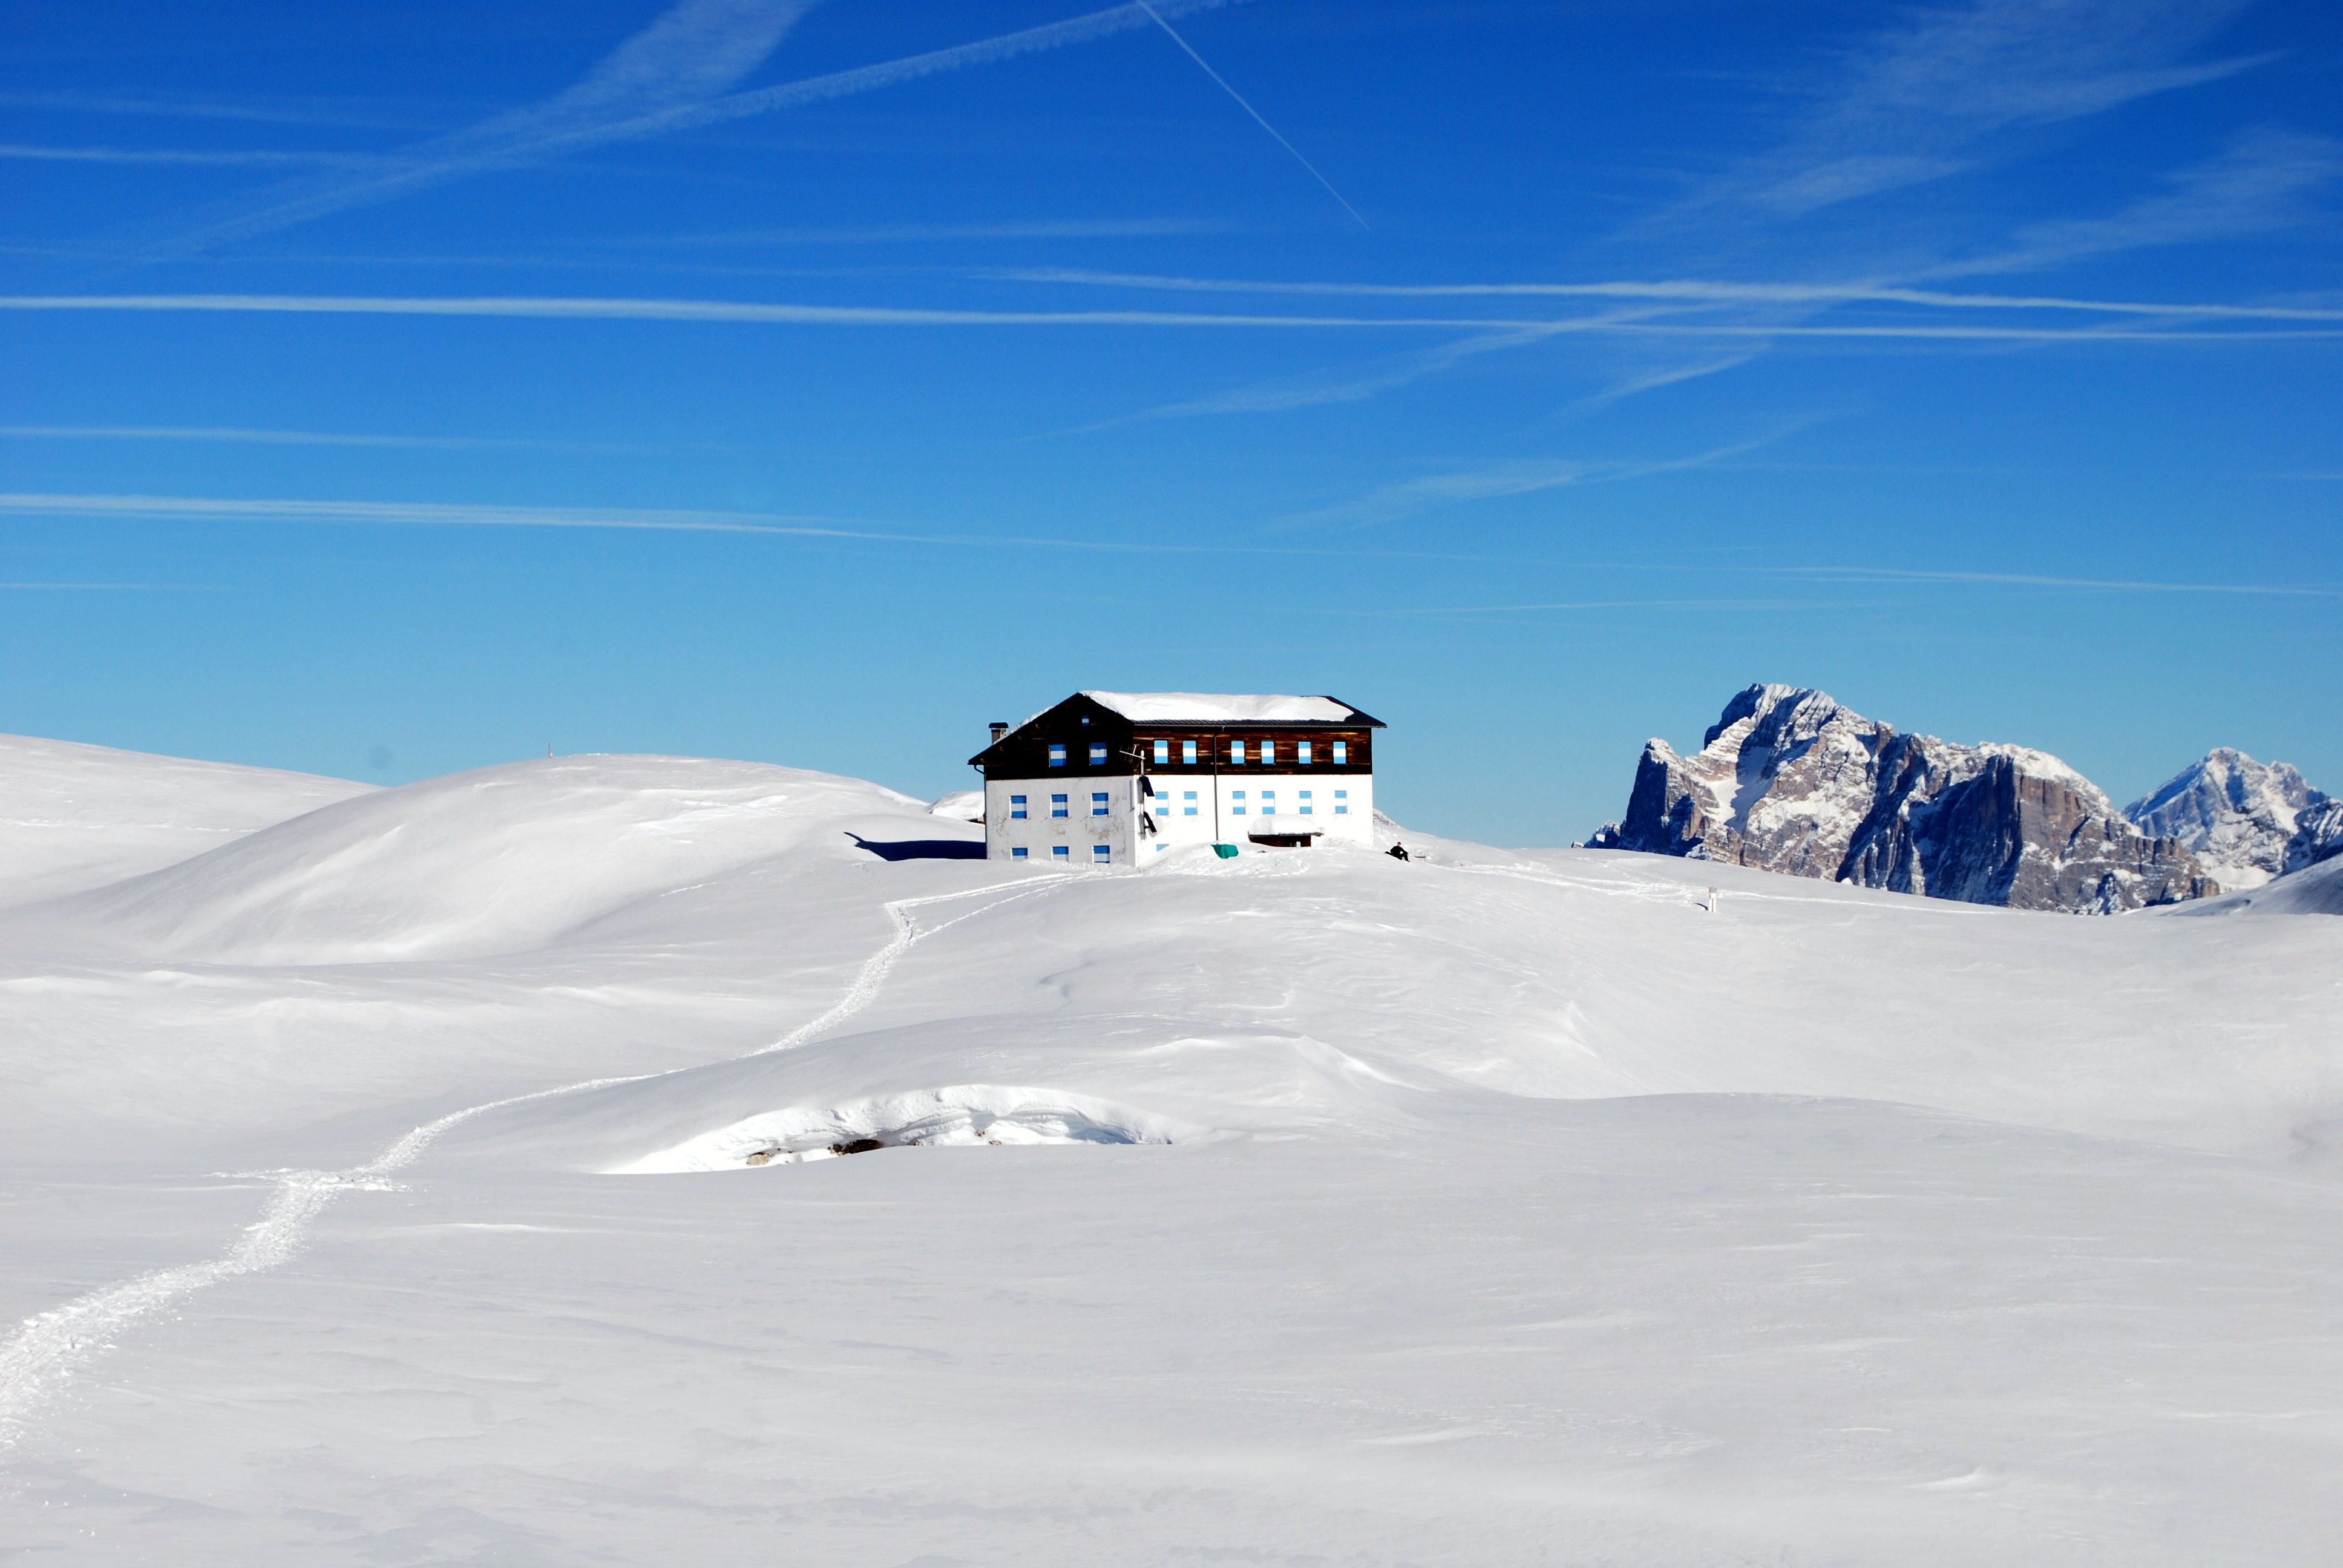
landscape, mountain, snow, cold, winter, mountain range, italy, arctic, season, winter sport, resort, alps, ski, veneto, refuge, piste, dolomites, ski touring, ski mountaineering, ski equipment, alpine skiing, geographical feature, mountainous landforms, geological phenomenon